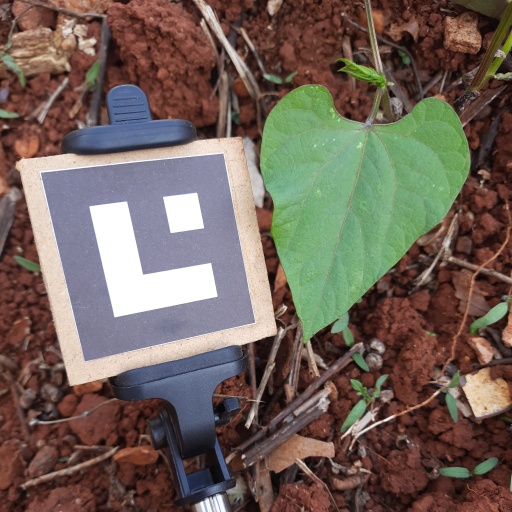
Observations: wavy surface, no eating holes, under cloudy sky